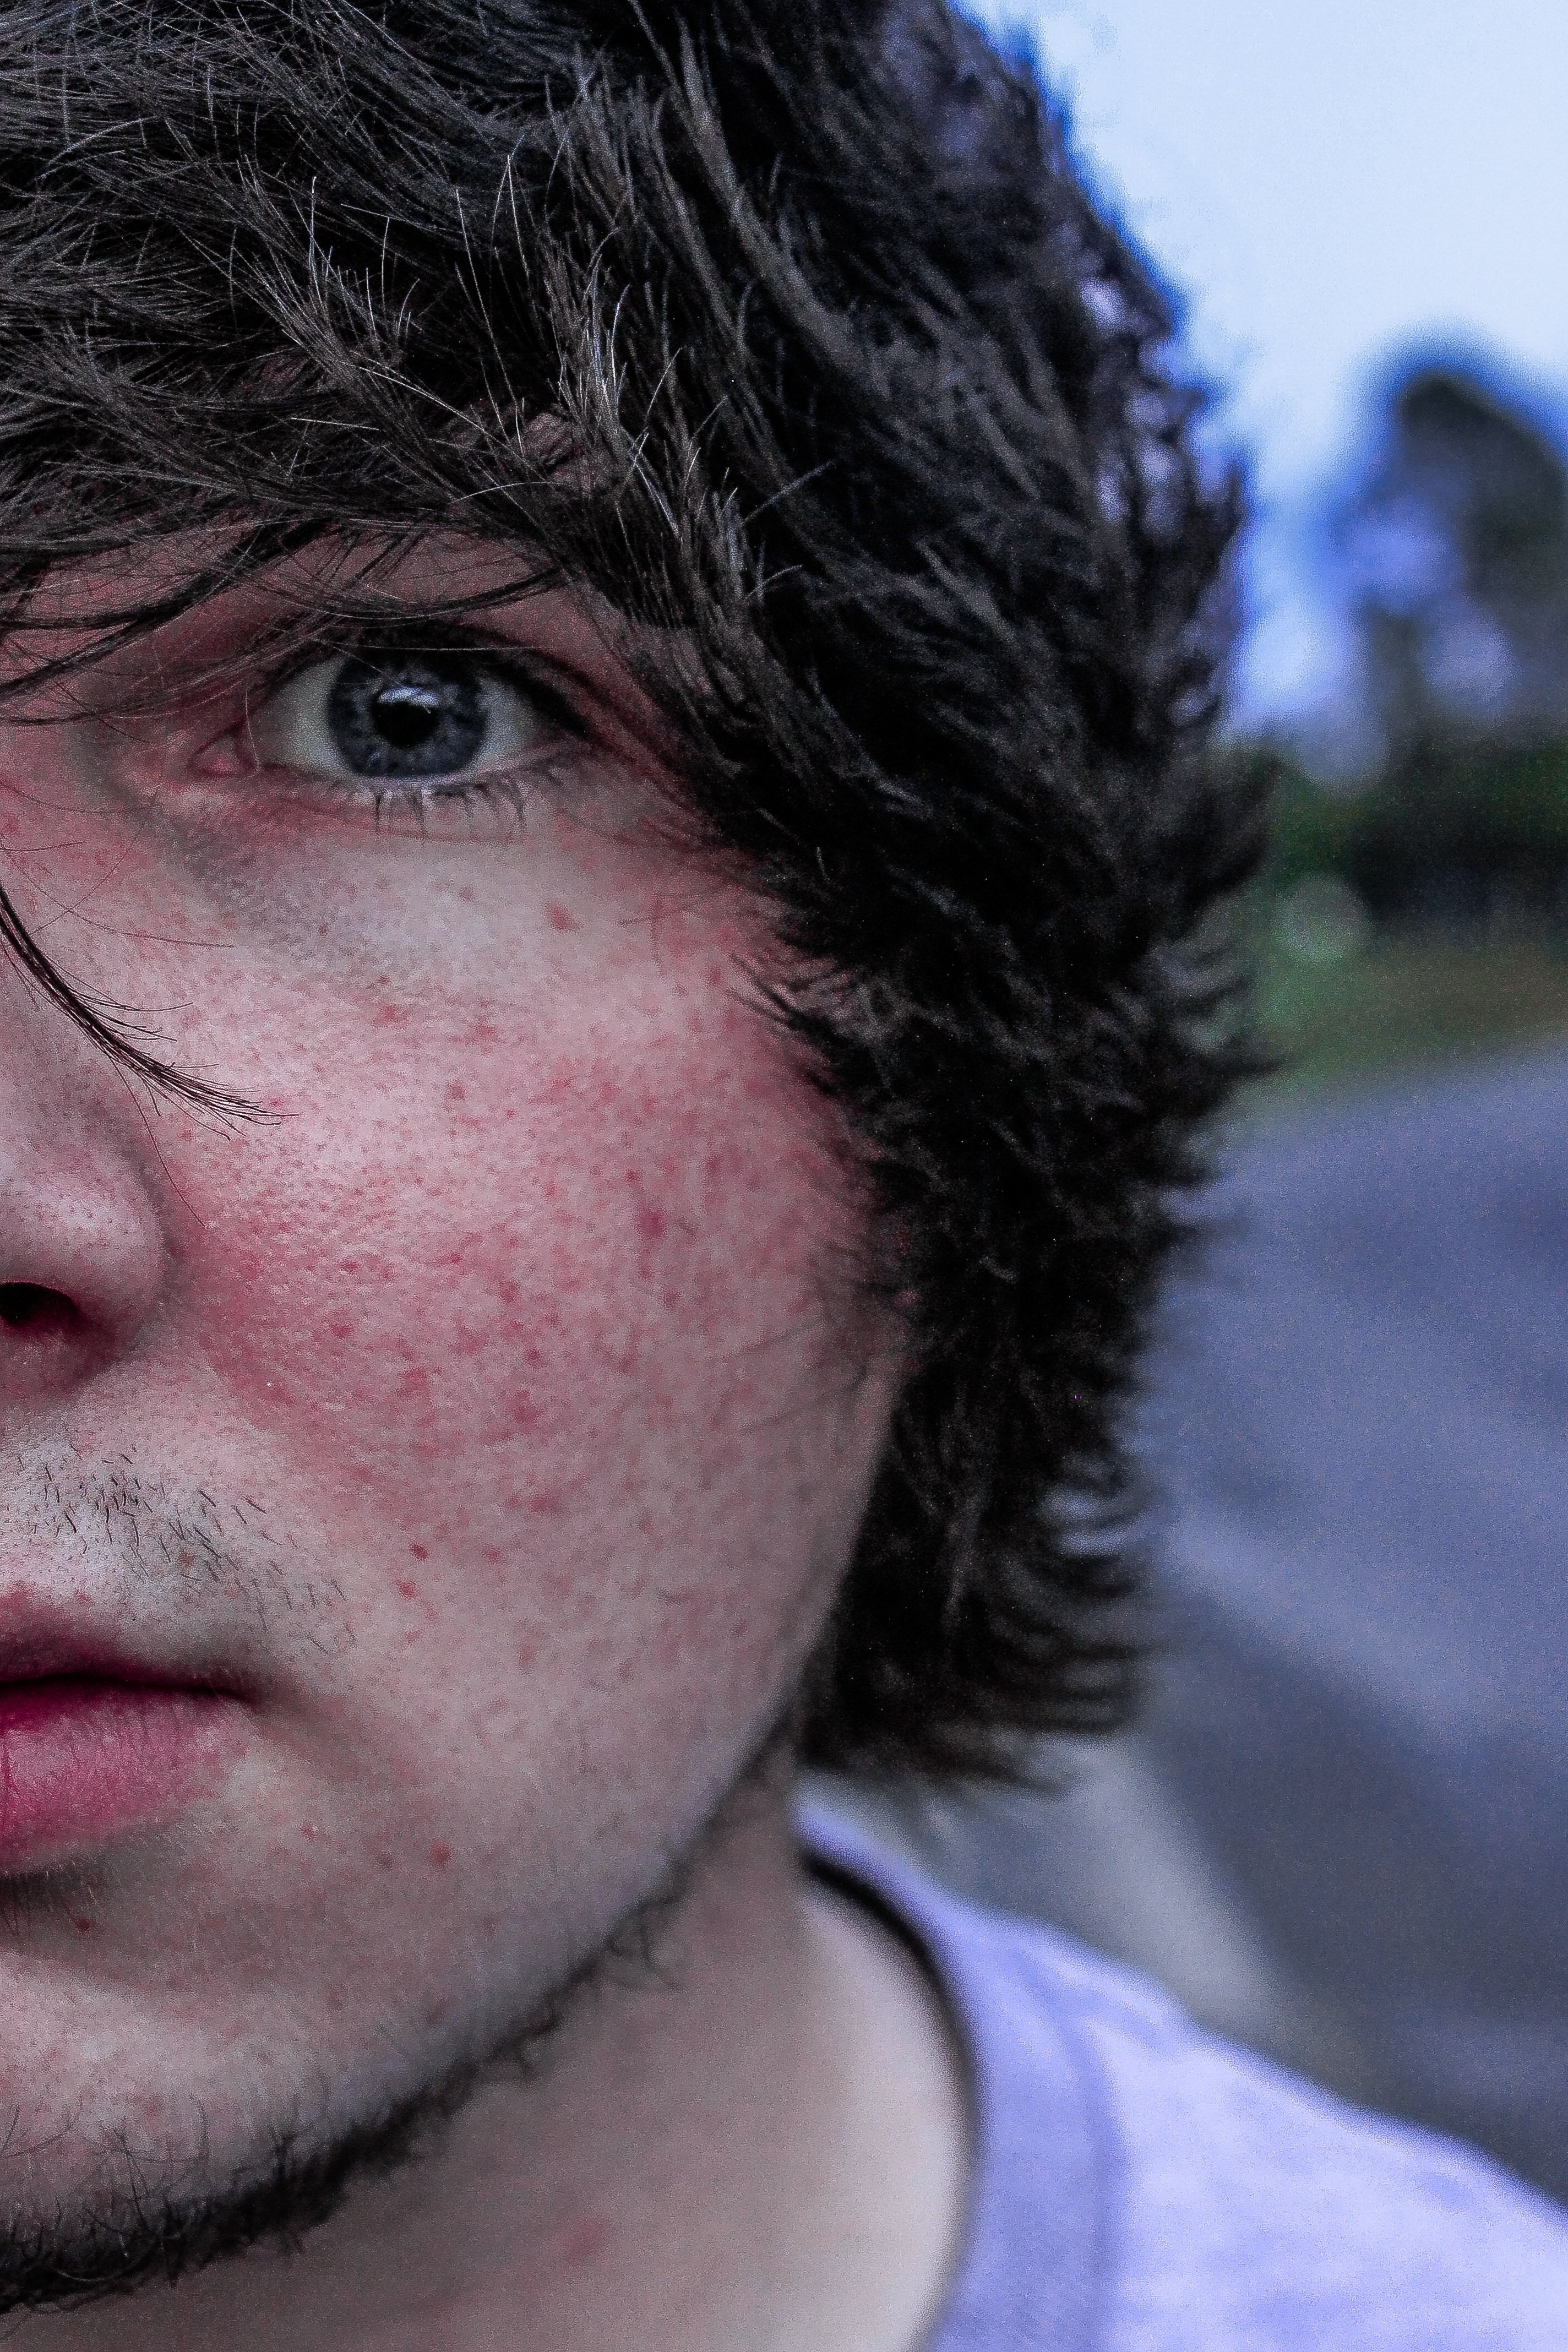
man, girl, hair, male, portrait, color, blue, lady, hairstyle, beard, close up, human body, face, nose, eye, head, skin, beauty, organ, facial hair